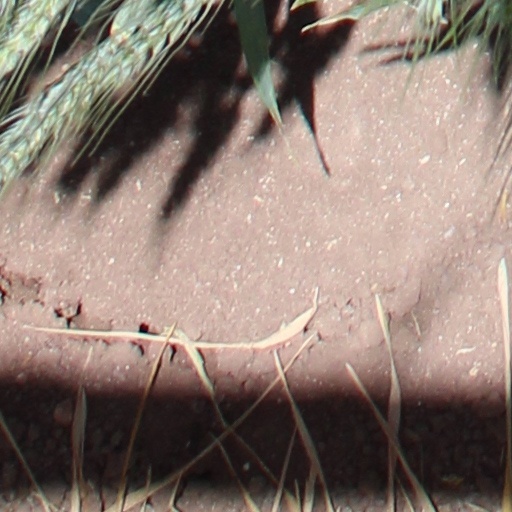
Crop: wheat